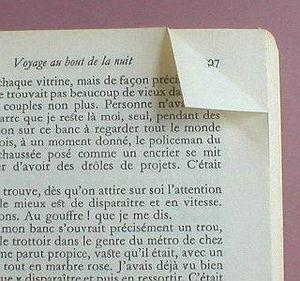
Corne de marquage sur Voyage au bout de la nuit de Céline, éditions Folio
La corne est une marque effectuée dans l'un des coins extérieurs libres de la page d'un livre. C'est une technique utilisée principalement pour retenir une page d'un ouvrage, permettant de retenir sa progression ou un passage précis de celui-ci.